Raimundo Diosdado Caballero

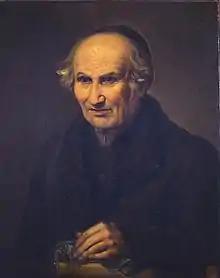
Raimundo Diosdado Caballero

Raimundo Diosdado Caballero (June 19, 1740 – January 16, 1830 or April 28, 1829) was a Catholic miscellaneous writer, chiefly ecclesiastical.